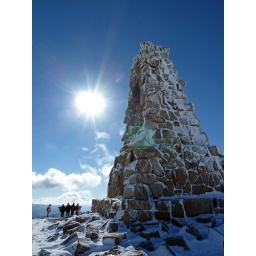
Bismarck monument on top of the Feldberg mountain in the Black Forest.